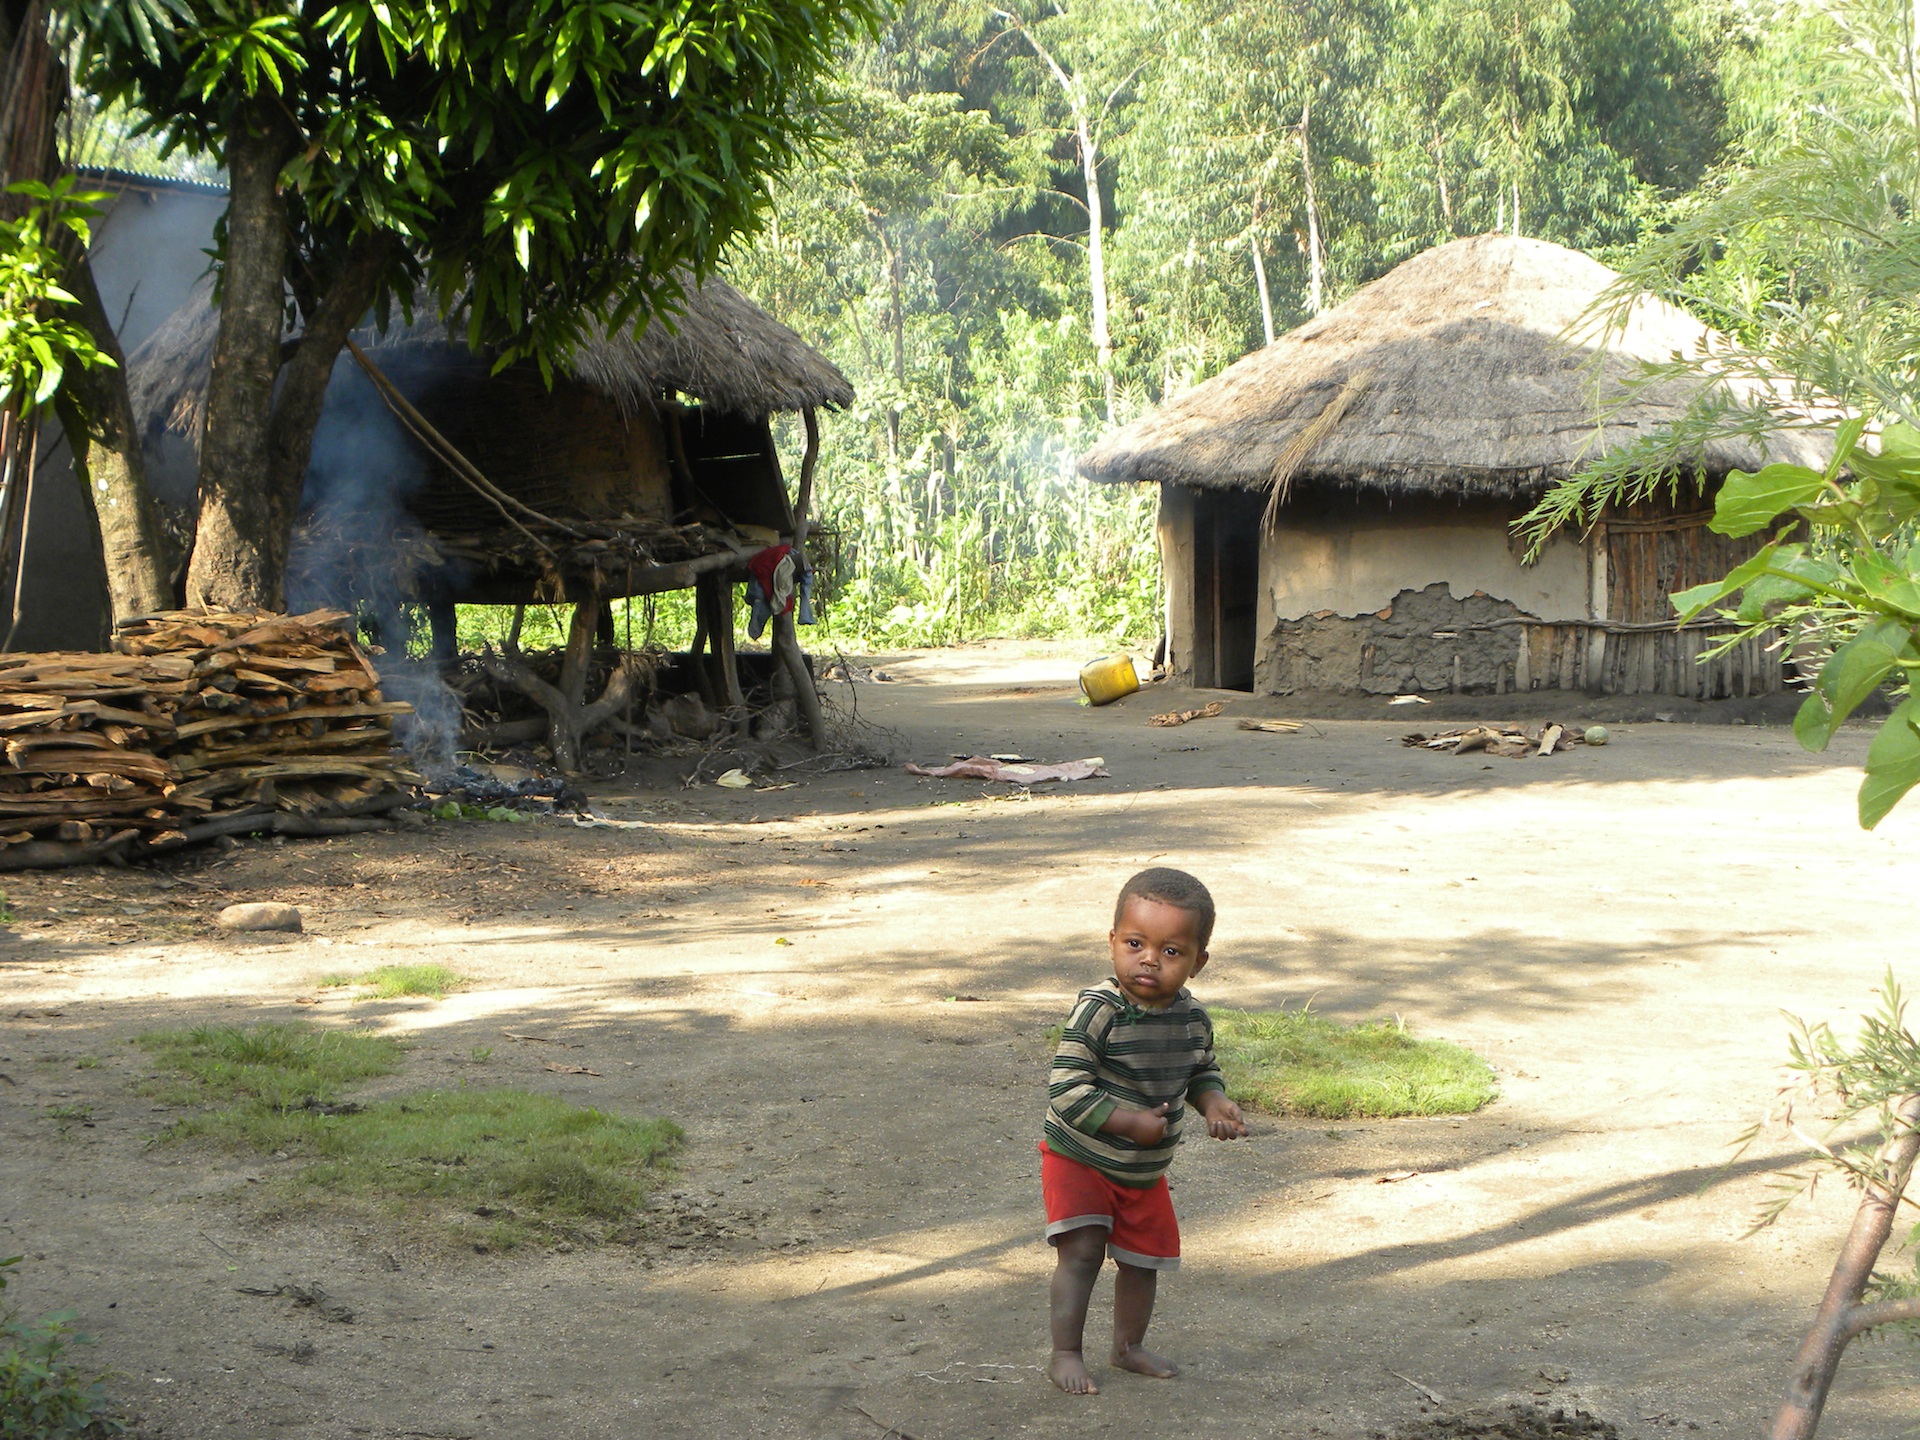
vacation, village, zoo, jungle, cottage, africa, child, tribe, rural area, ethiopia